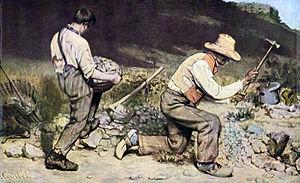
21 février, Monrovia : Édouard Bouët-Willaumez reconnait officiellement pour la France la république du Liberia. Édouard Bouët, à bord de la frégate Pénélope, commande les quatorze bâtiments de la division navale des côtes occidentales d’Afrique avec pour mission de lutter contre la traite et de rétablir la souveraineté française sur des points côtiers insurgés, où il rétablit le commerce français. Il est notamment chargé par le gouvernement français d’enquêter sur les accusations de traite esclavagiste clandestine lancées contre la maison Régis.